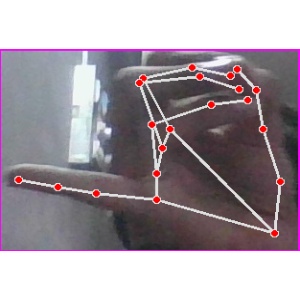
अक्षर: च